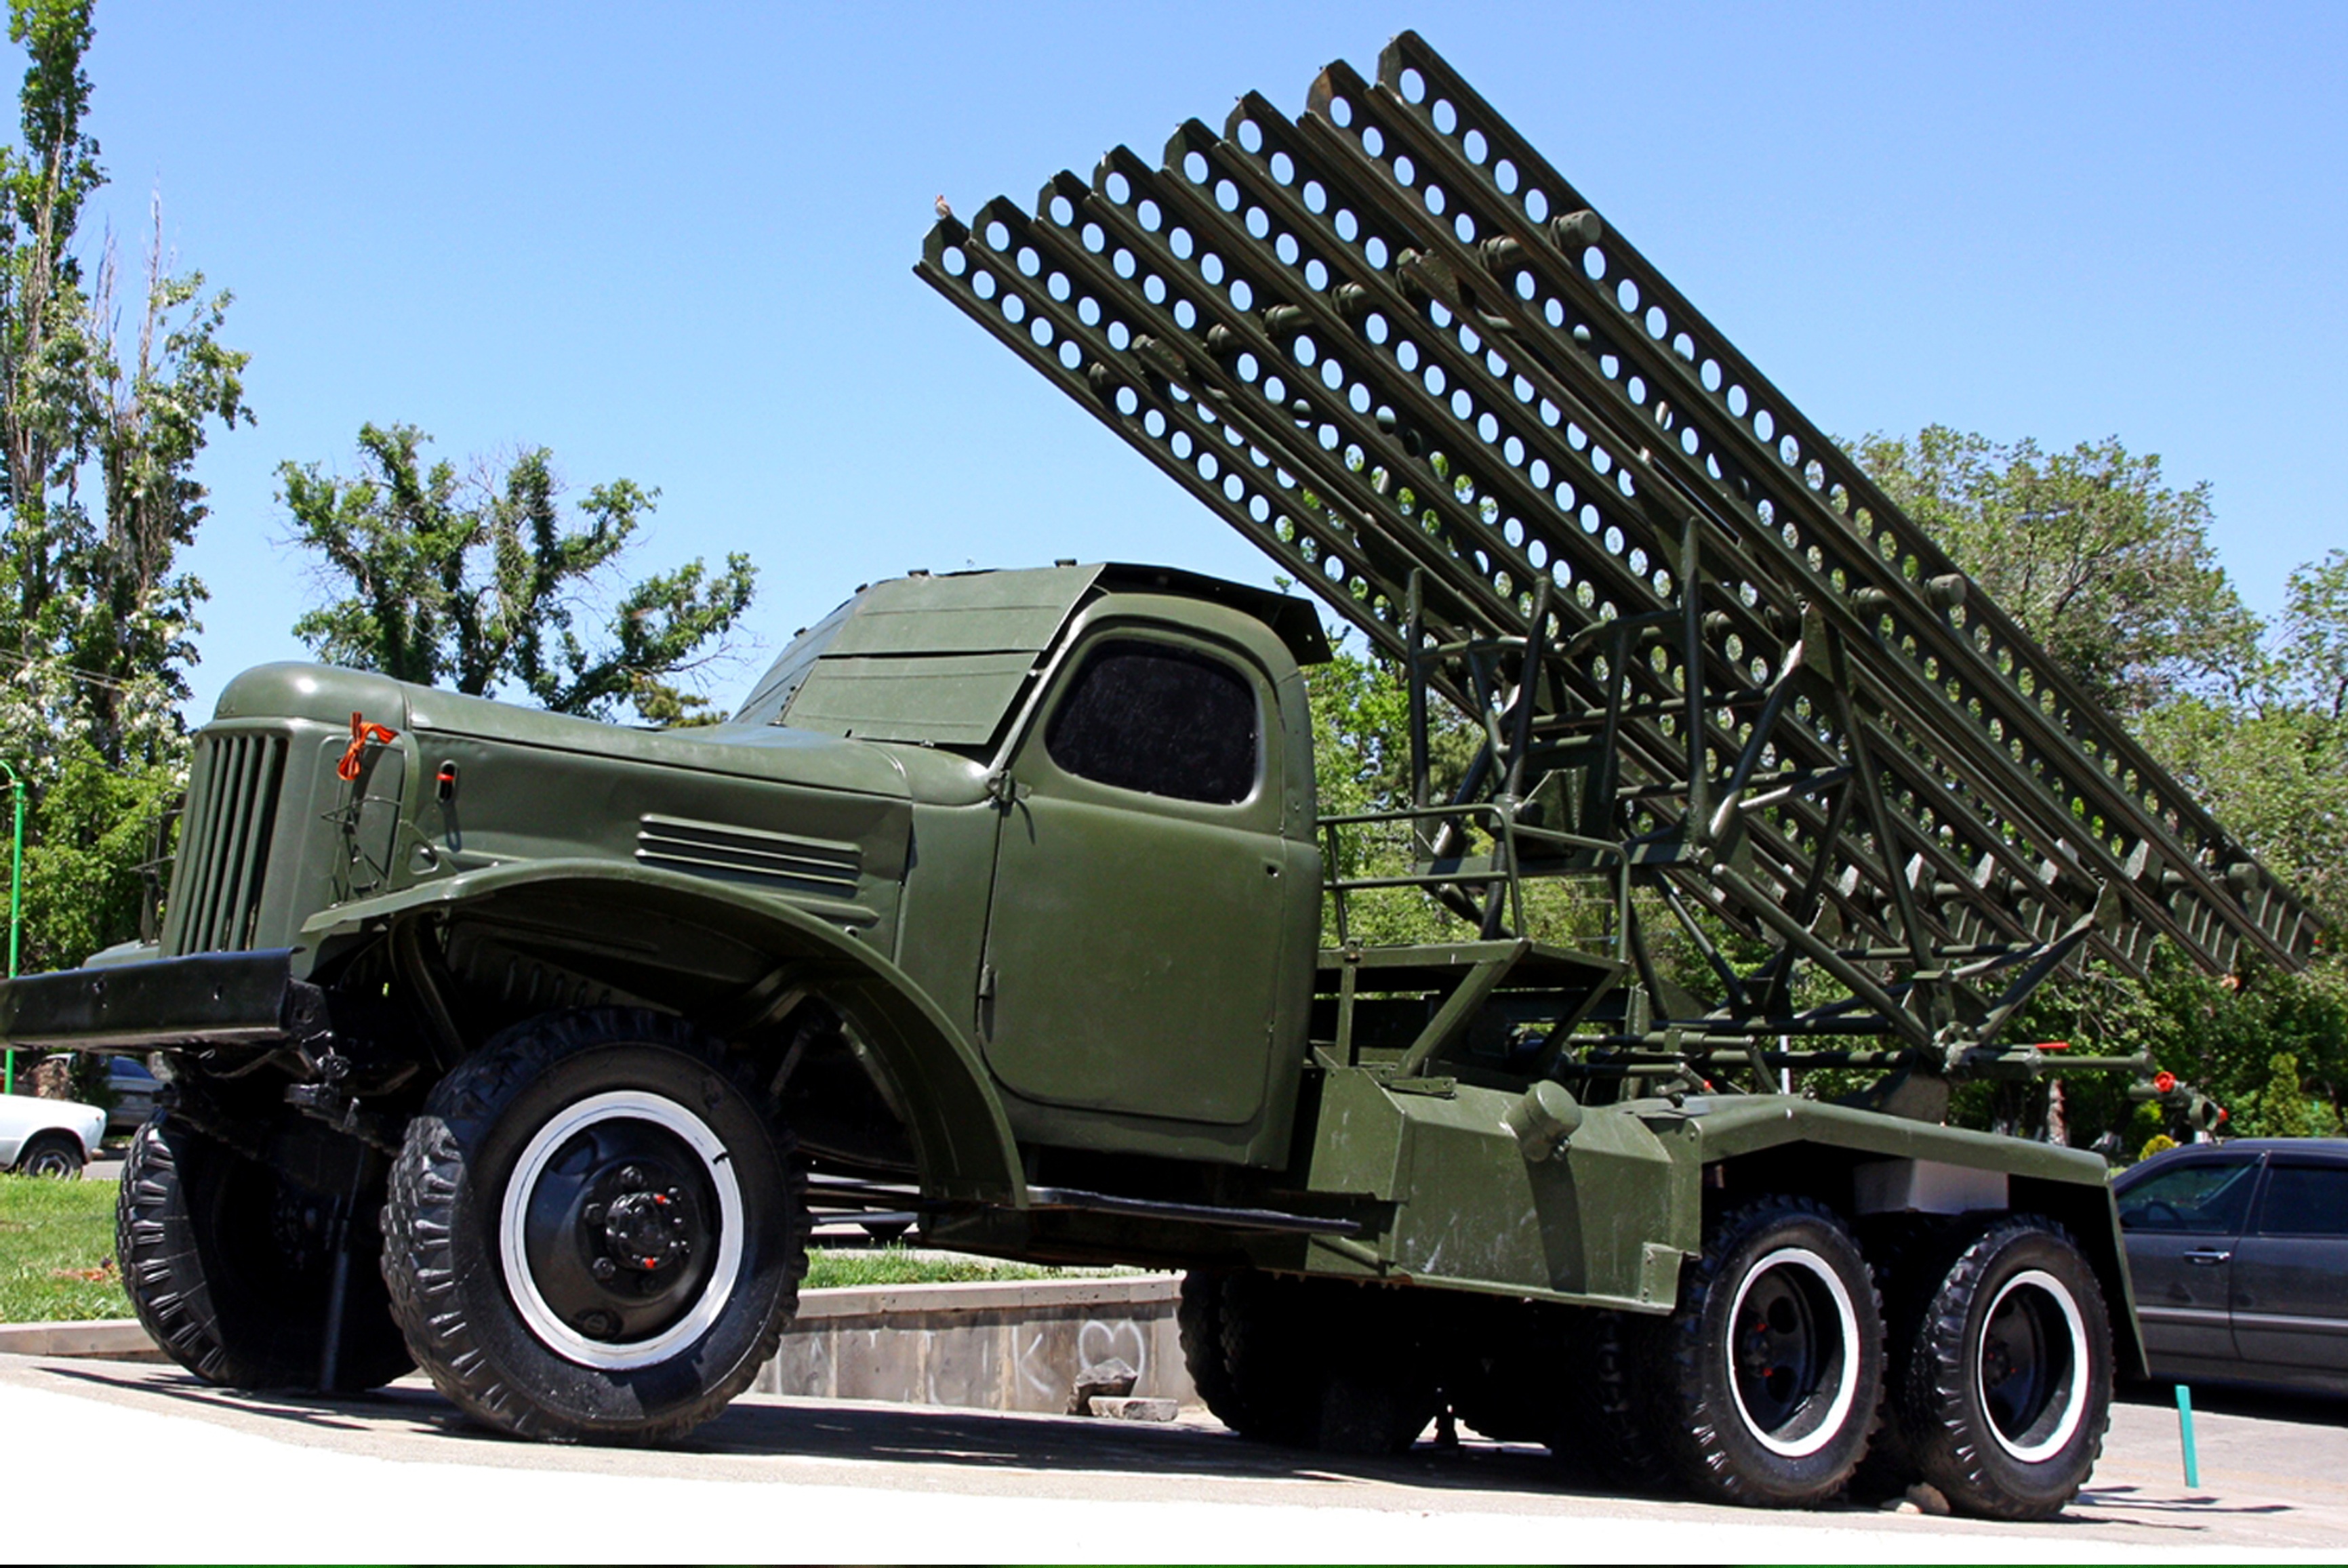
car, truck, vehicle, machine, motor vehicle, history, armenia, yerevan, pickup truck, military equipment, land vehicle, automobile make, military museum, katyusha